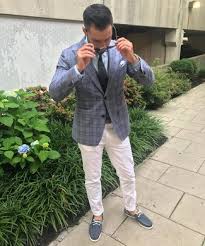
Label: Boat